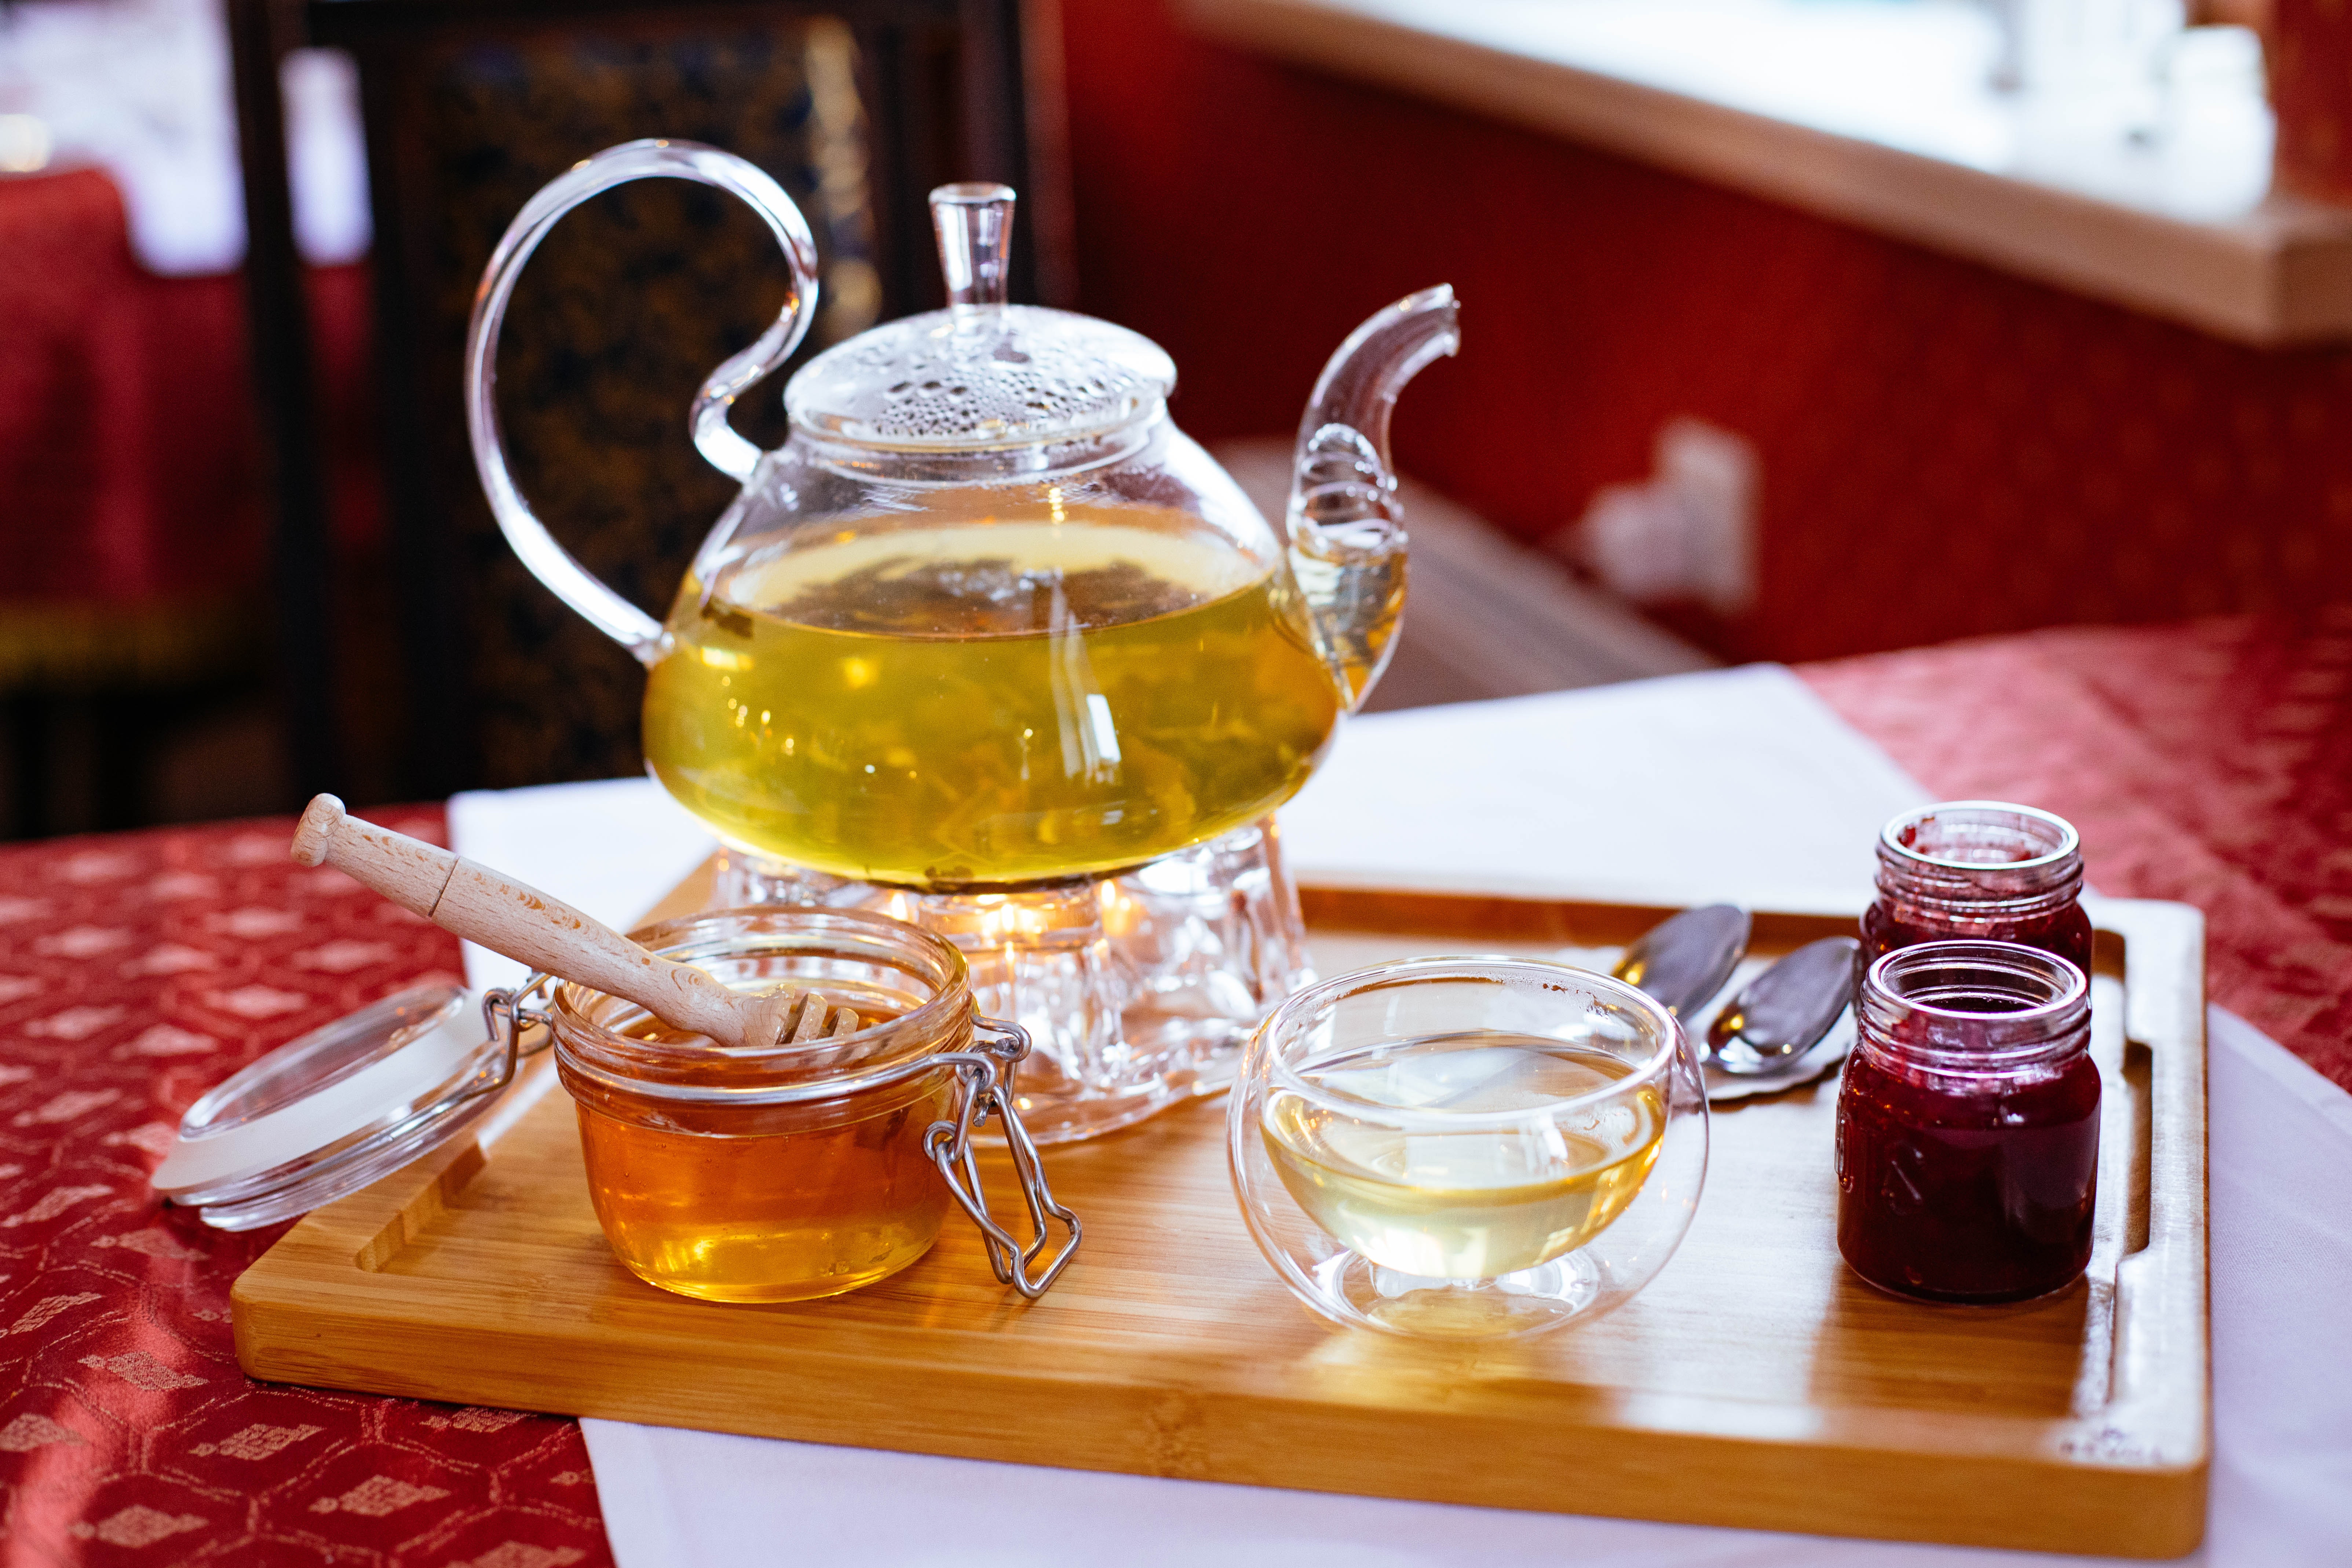
drink, chinese herb tea, liqueur, distilled beverage, tea, serveware, chrysanthemum tea, roasted barley tea, tableware, maple syrup, teapot, whisky